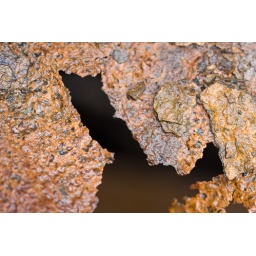
A rusty spot on the engine block of an abandoned bus at a mental hospital that closed in 1991.